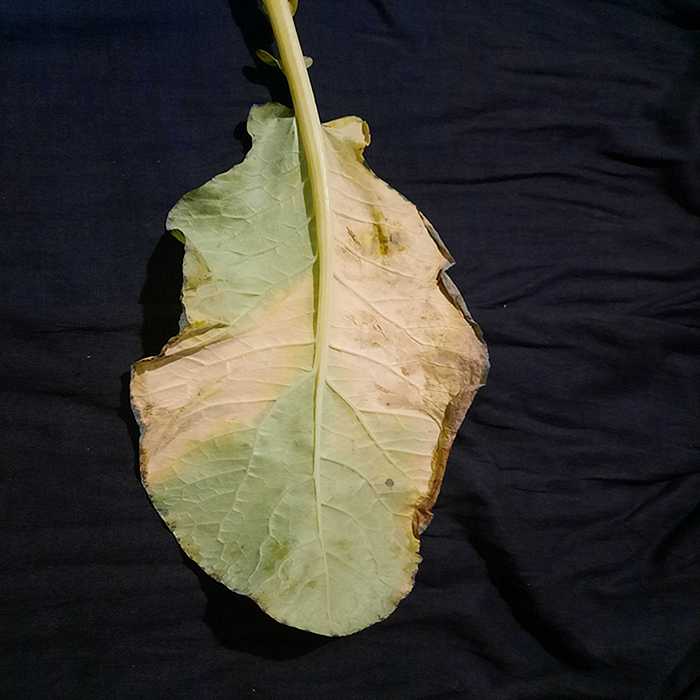
Plant: Cauliflower
Label: Black Rot